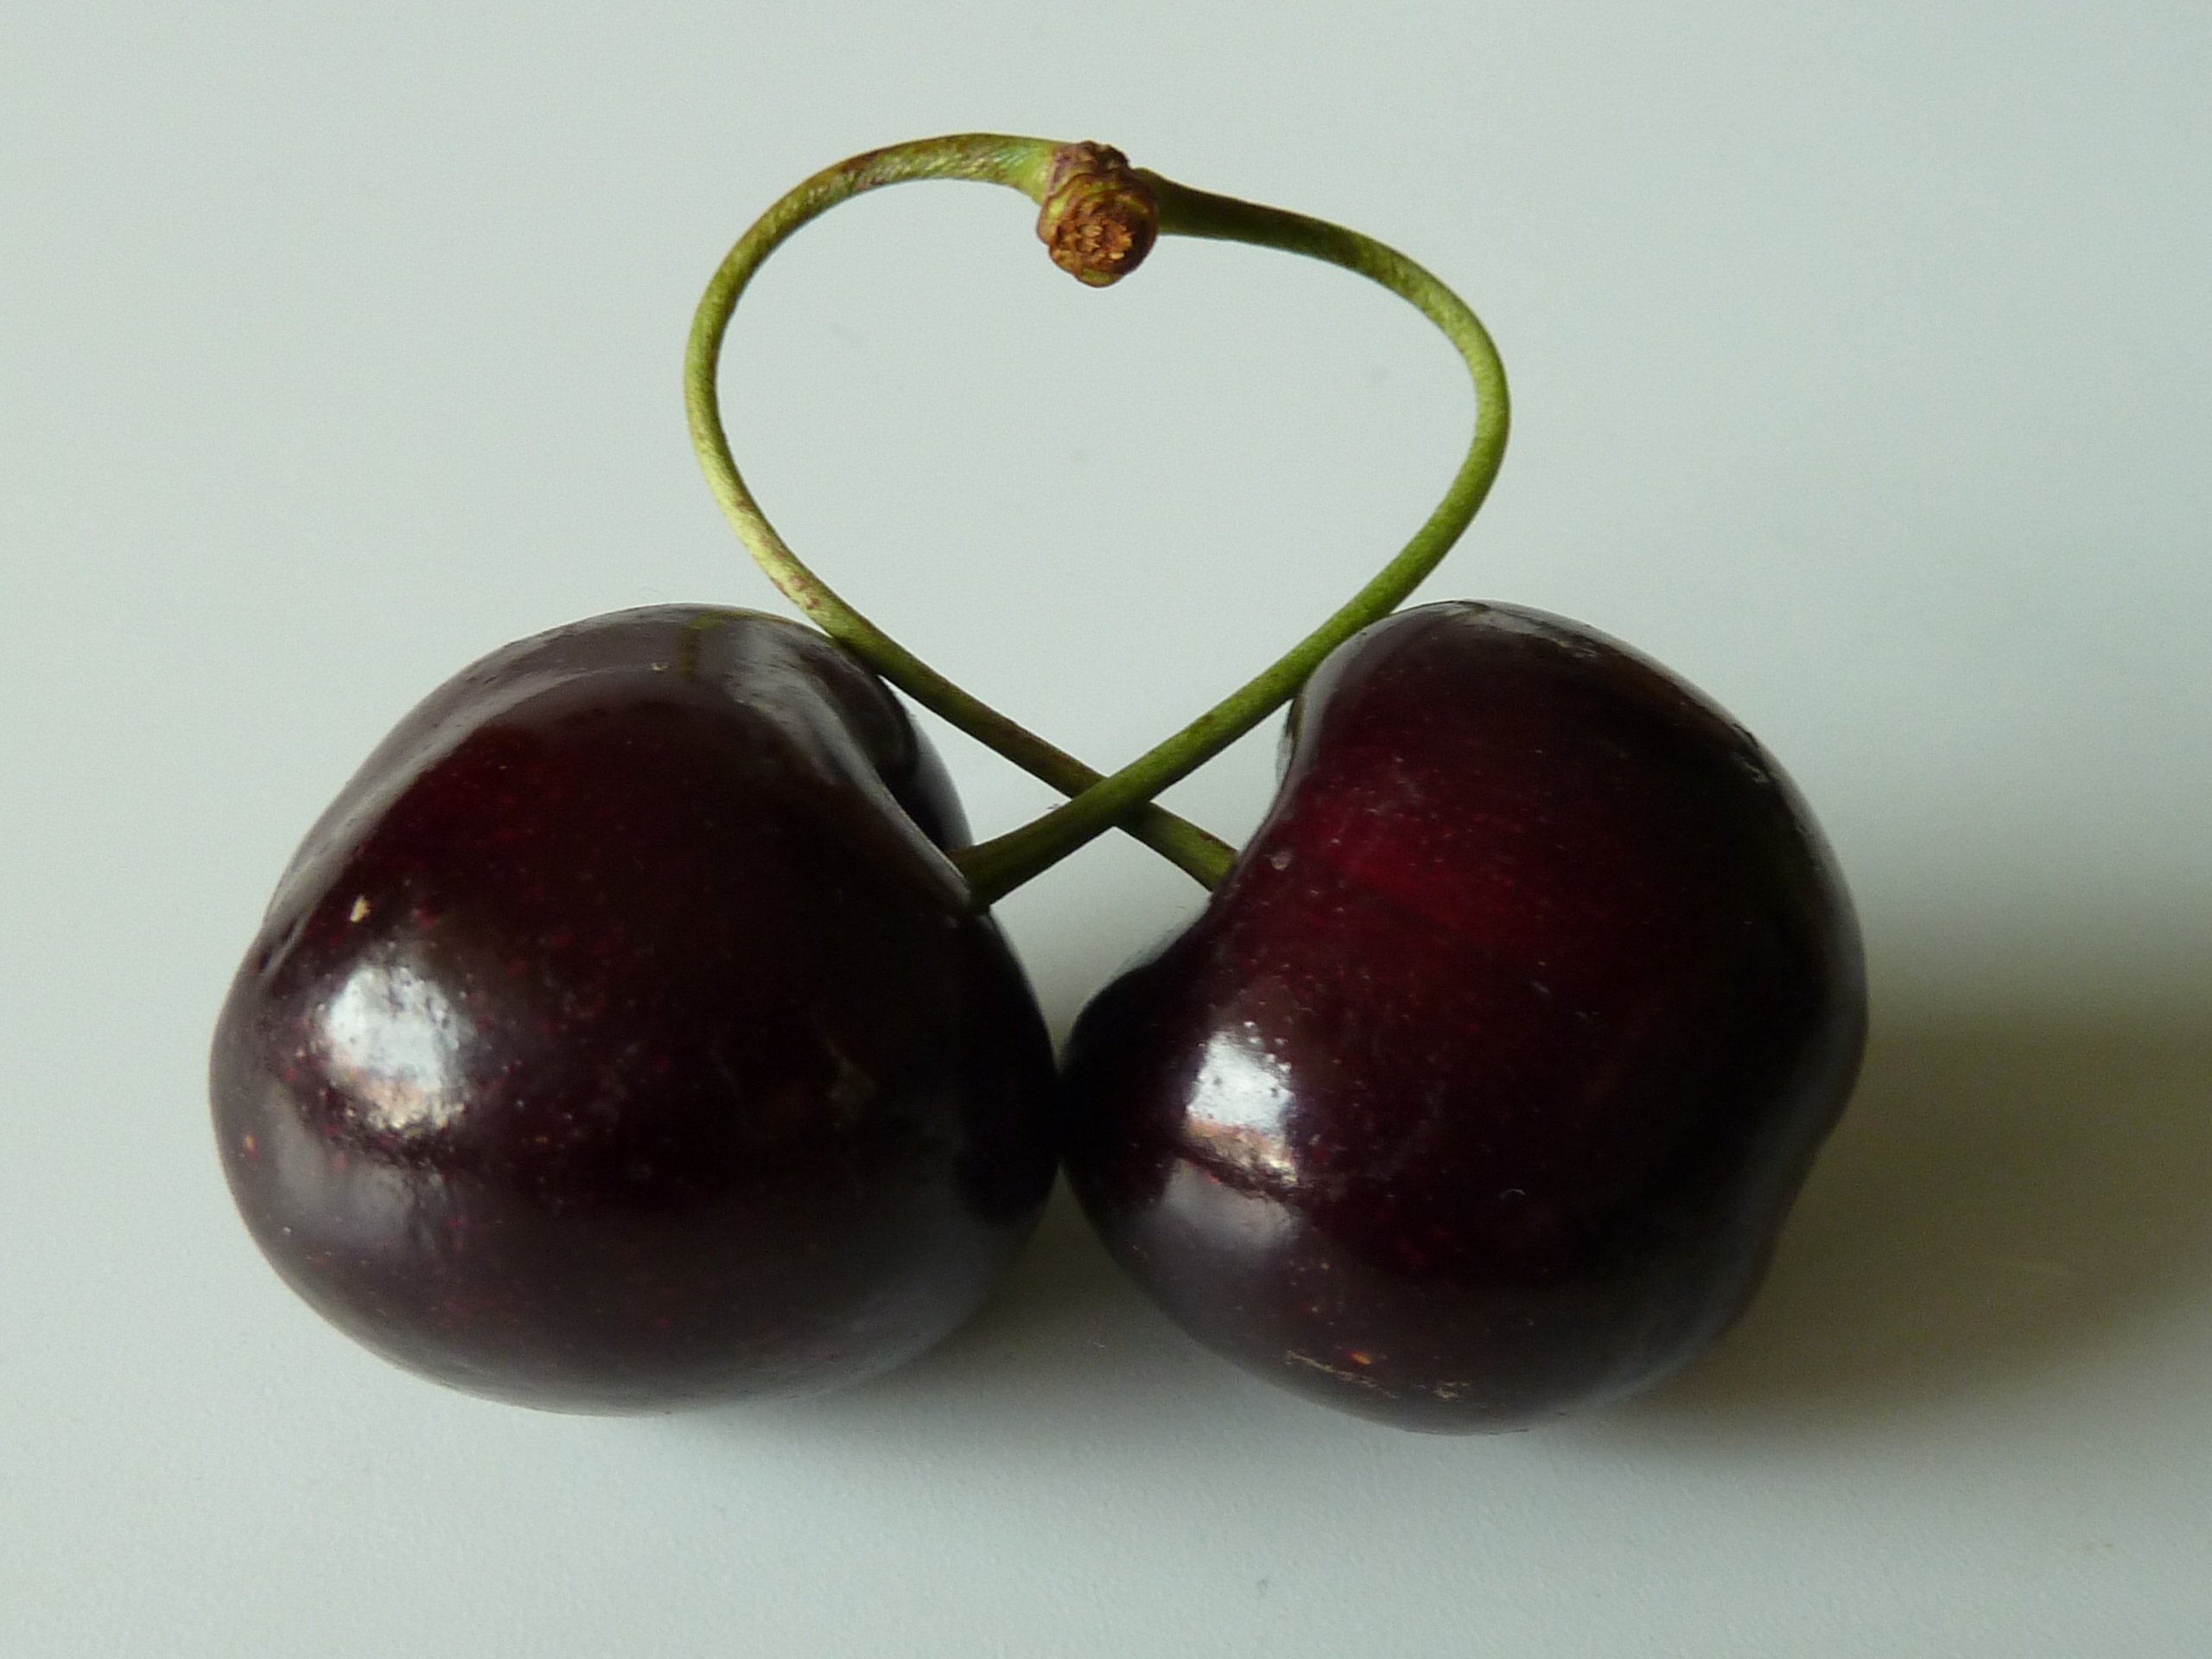
plant, fruit, sweet, summer, food, produce, shape, cherry, flowering plant, rose family, damson, land plant